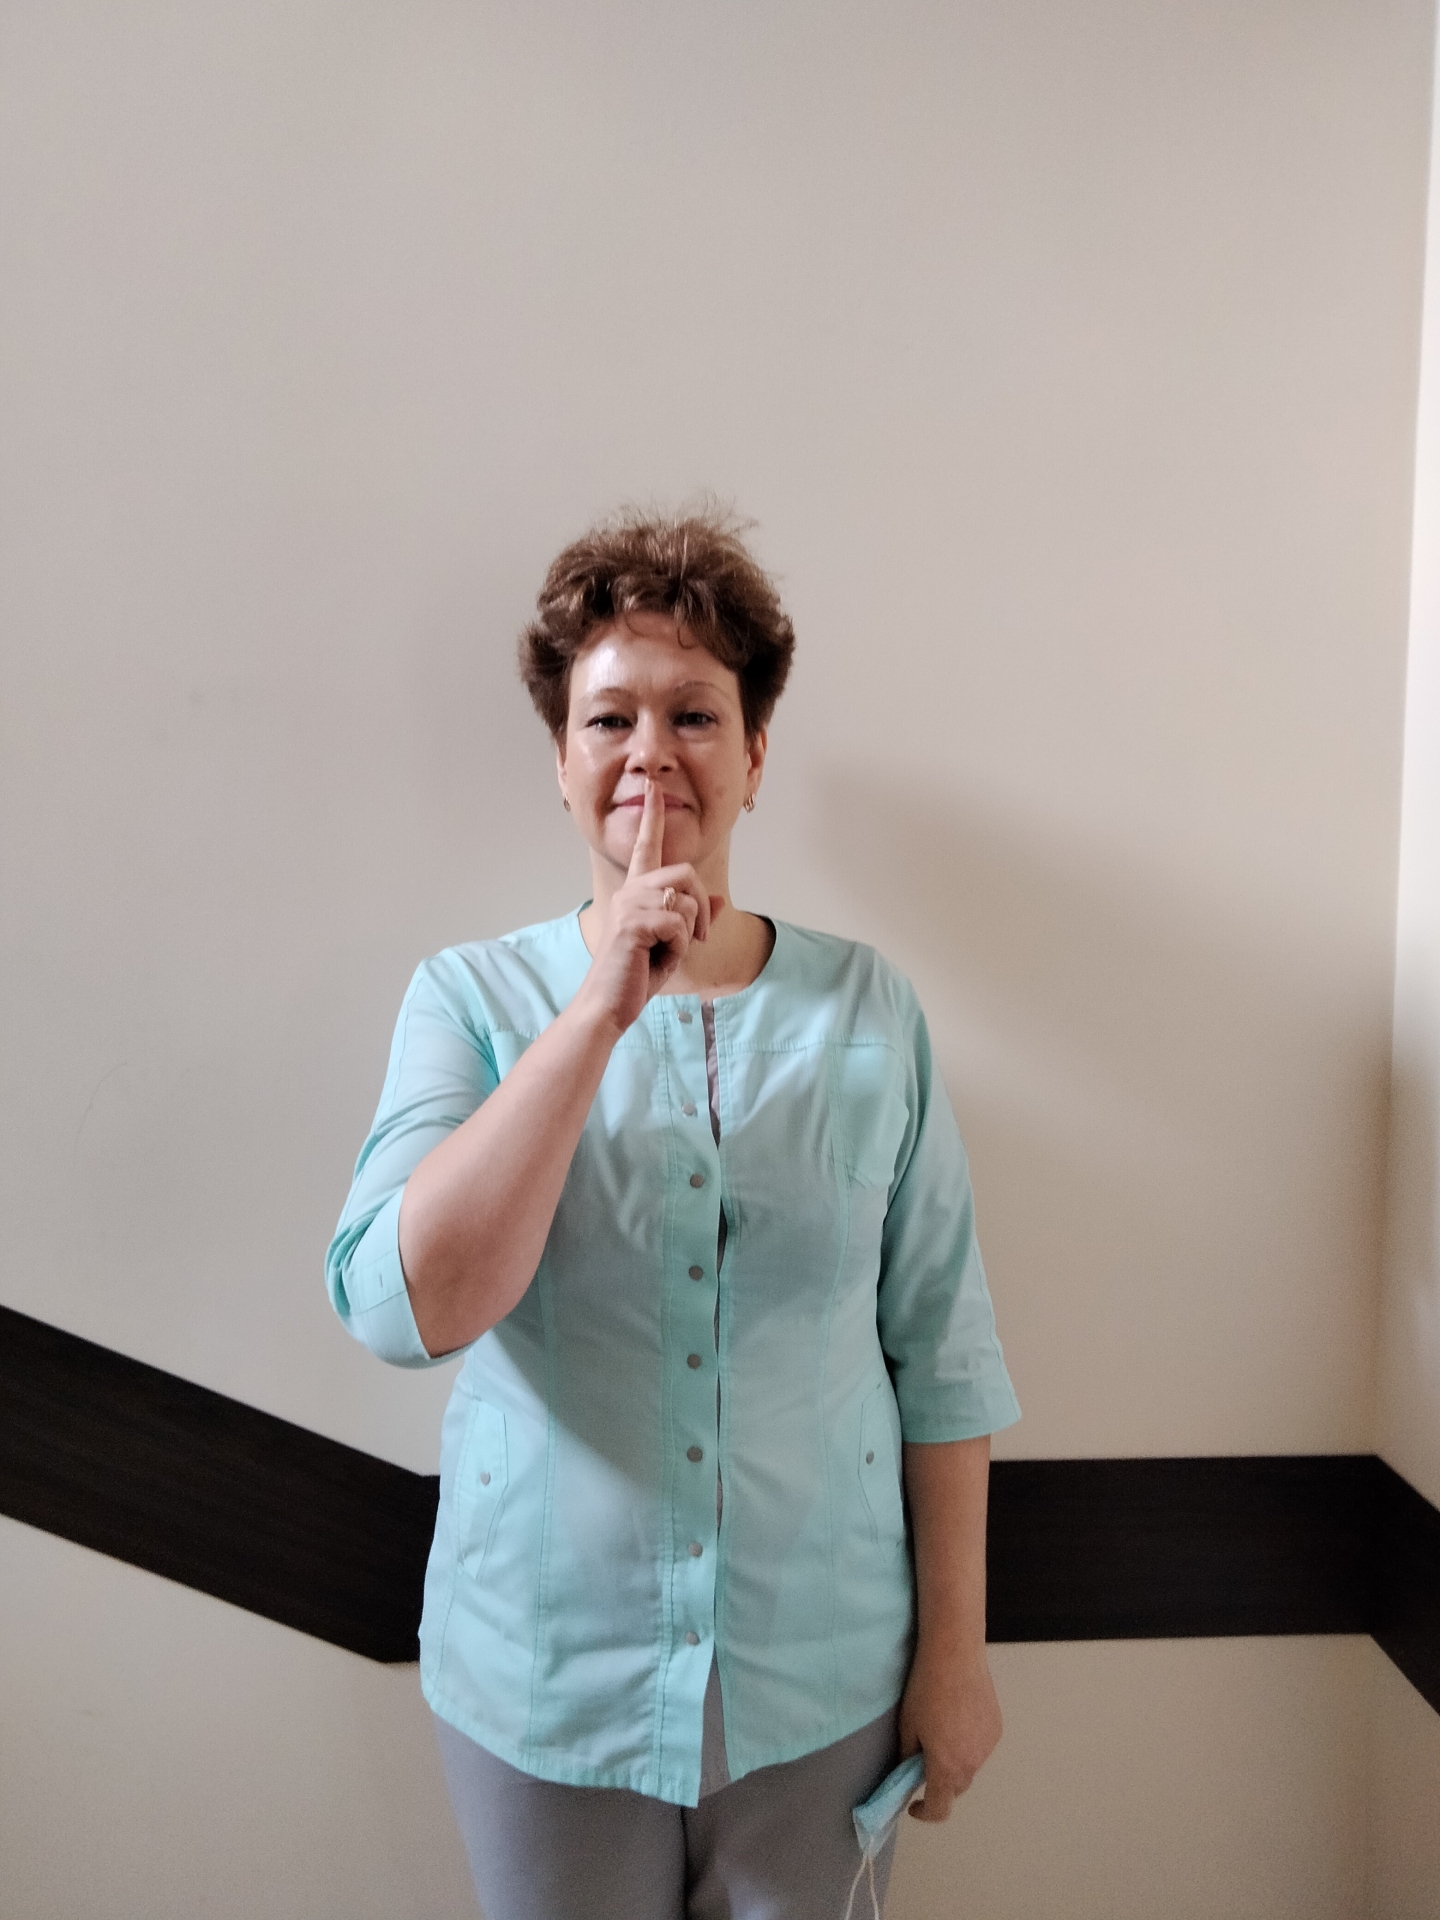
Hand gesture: mute